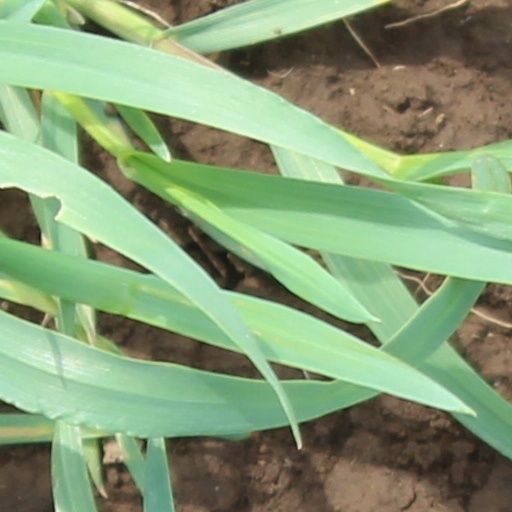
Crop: wheat